Adelaide Airport

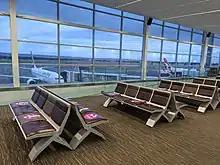
Airside waiting area

The current airport terminal redevelopment was opened on 8 October 2005, inaugurated by Prime Minister John Howard and South Australian Premier Mike Rann. Managed by builders Hansen Yuncken at a cost of $260 million, the redevelopment resulted in a brand new terminal with a length of approximately end to end and is capable of handling 27 aircraft simultaneously, as well as processing 3,000 passengers per hour. Prior to the redevelopment, the old airport terminal was criticised for its limited capacity and lack of aerobridges.